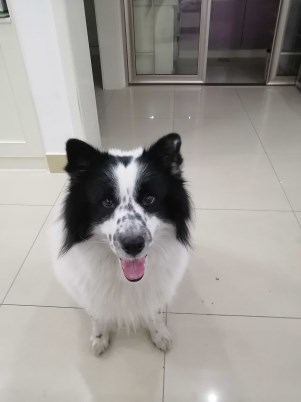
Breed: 2594-n000109-Border_collie